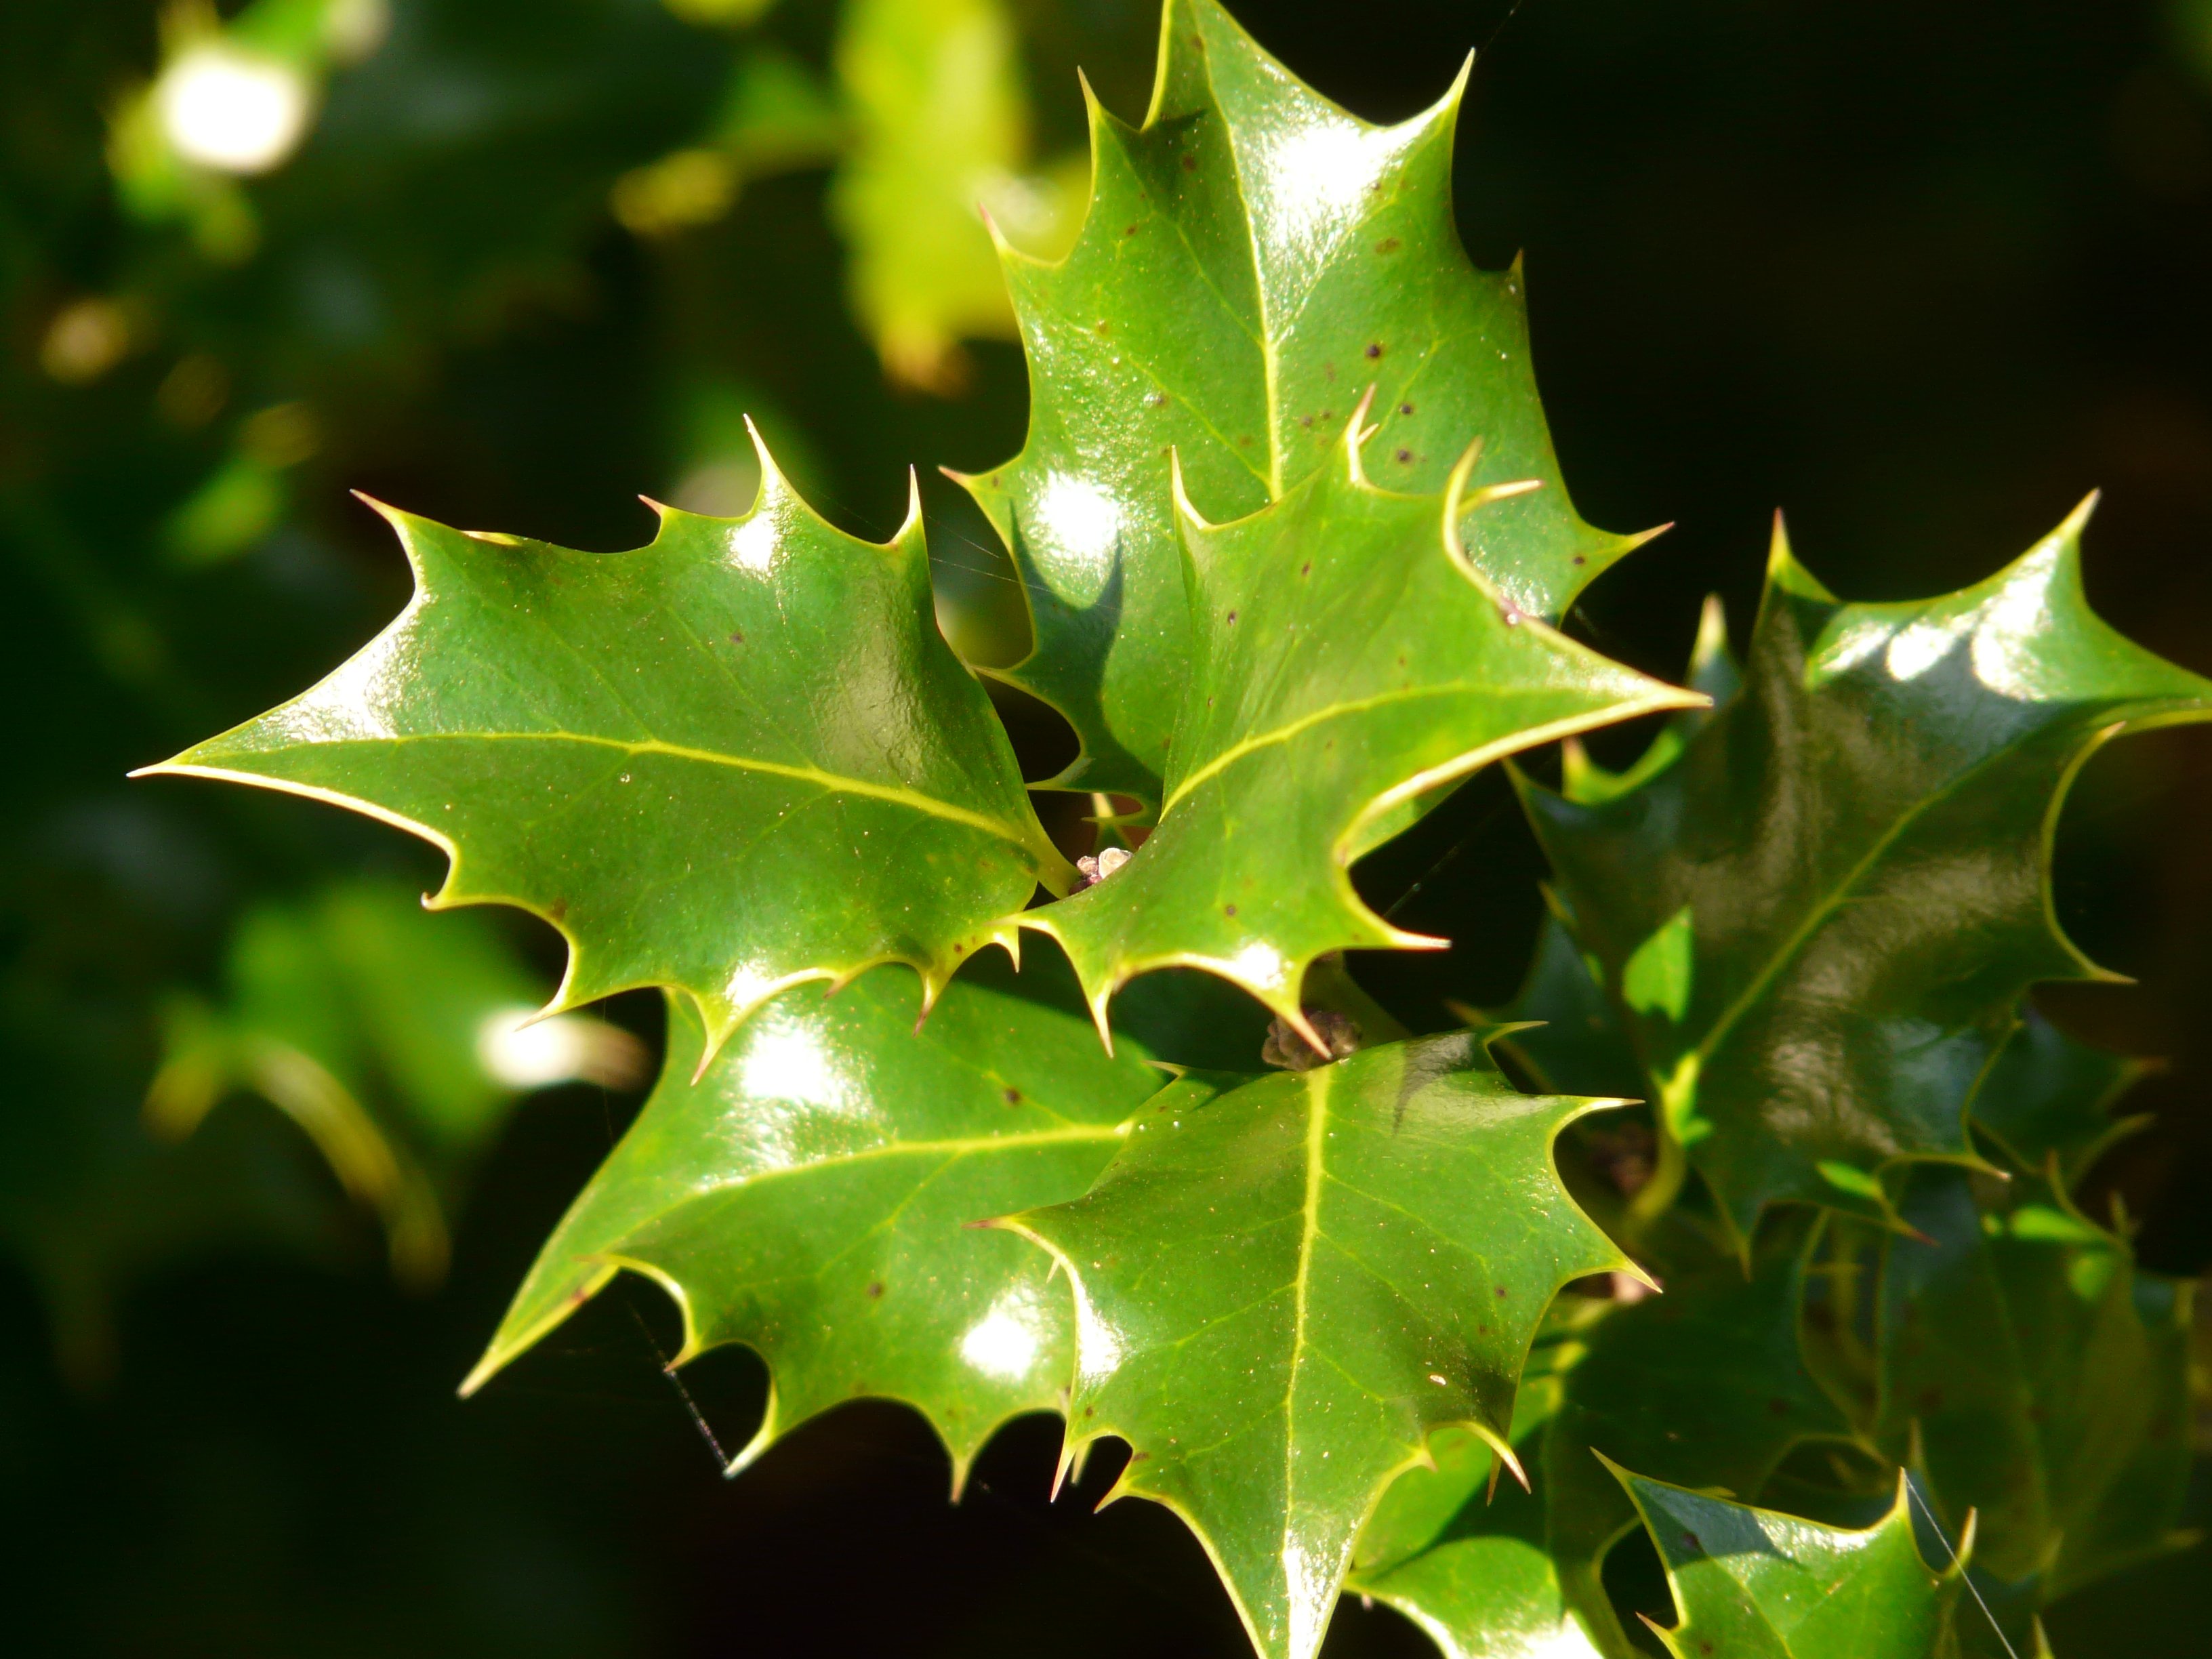
tree, branch, prickly, plant, sunlight, leaf, flower, thorn, green, autumn, botany, maple tree, maple leaf, holly, shrub, deciduous, oak, sting, flowering plant, maidenhair tree, spiny, plant stem, woody plant, land plant, aquifoliaceae, aquifoliales